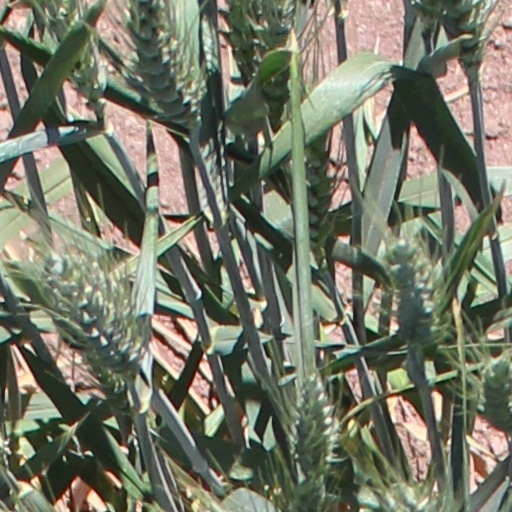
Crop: wheat